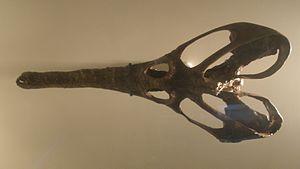
Les Neochoristodera forment un sous-ordre éteint de « reptiles » d'eau douce de l'ordre des Choristodera. Ils ont vécu du Crétacé inférieur jusqu'au Paléocène dans l'hémisphère nord, en Europe, en Amérique du nord et en Asie.
Les Champsosauridae forment une famille éteinte de « reptiles » d'eau douce de l'ordre des Choristodera et du sous-ordre des Neochoristodera.
Champsosaurus est un genre éteint de grands « reptiles » d'eau douce de l'ordre des Choristodera ayant vécu au cours du Crétacé supérieur et du Paléocène en Amérique du Nord et en Europe.